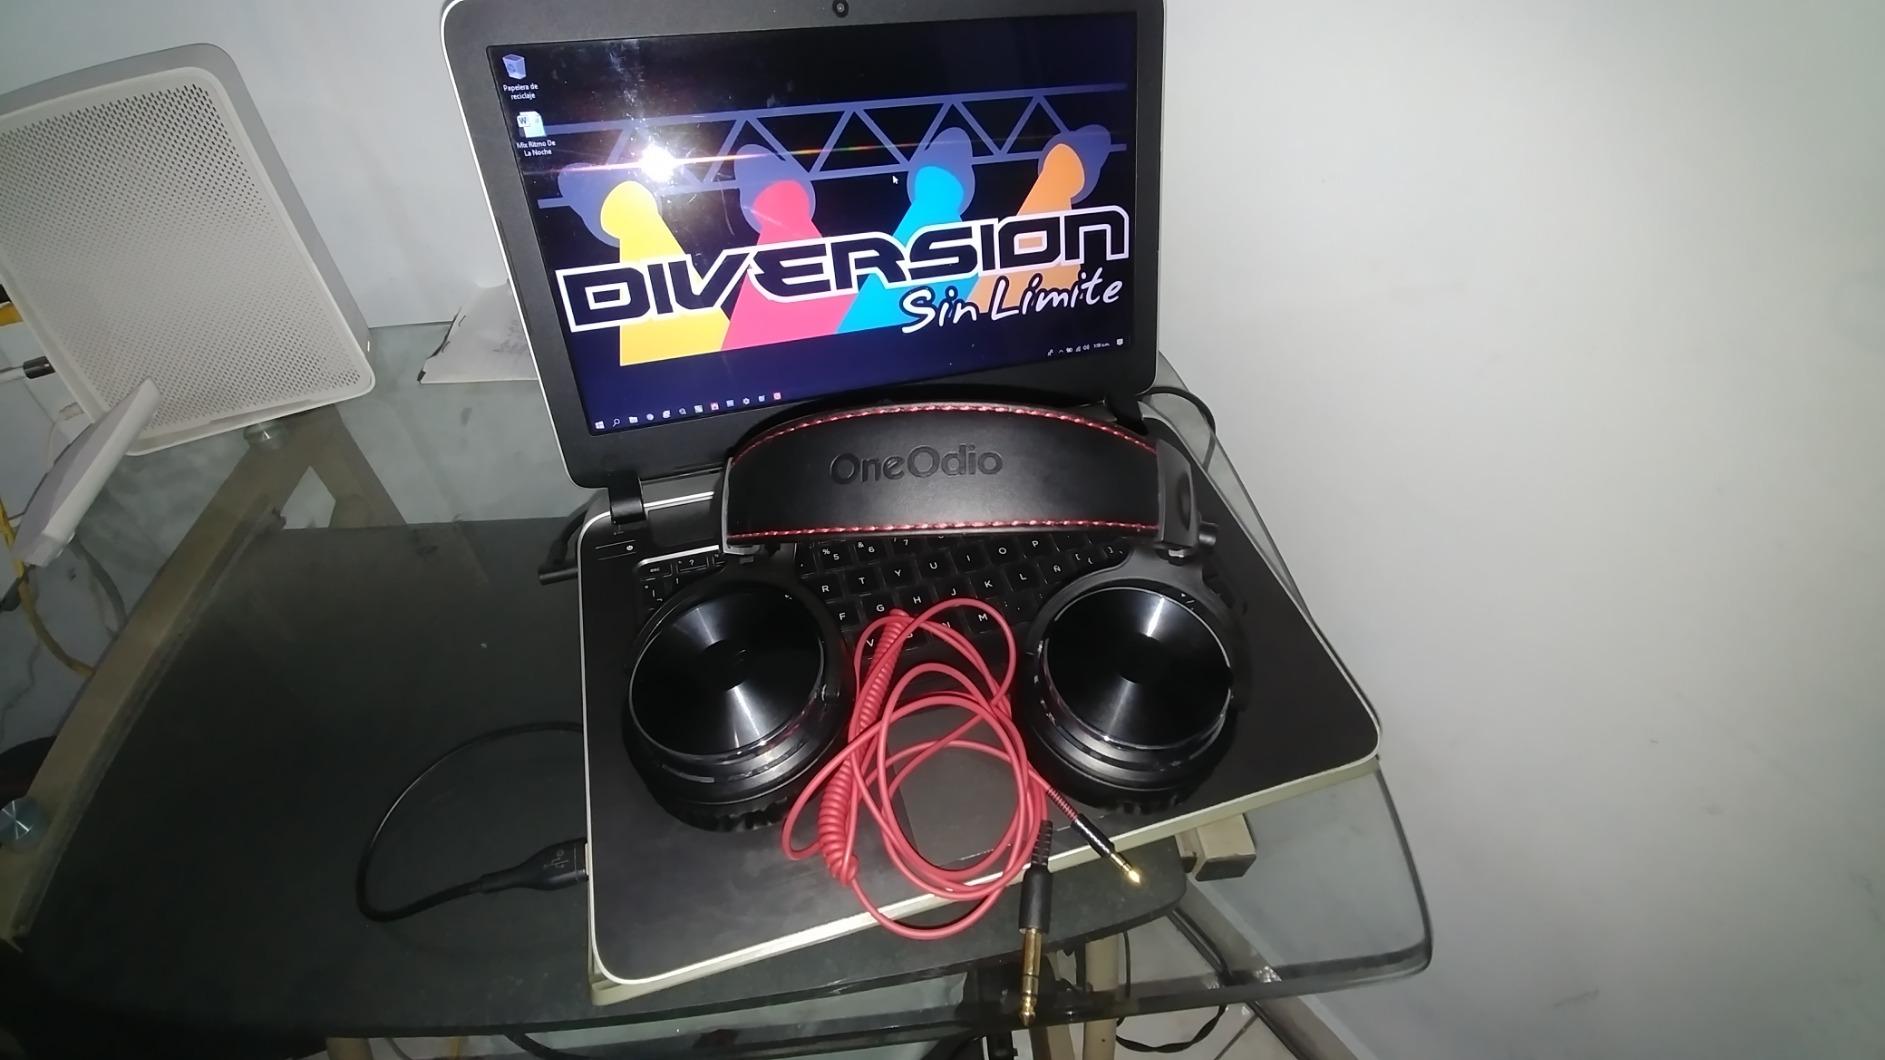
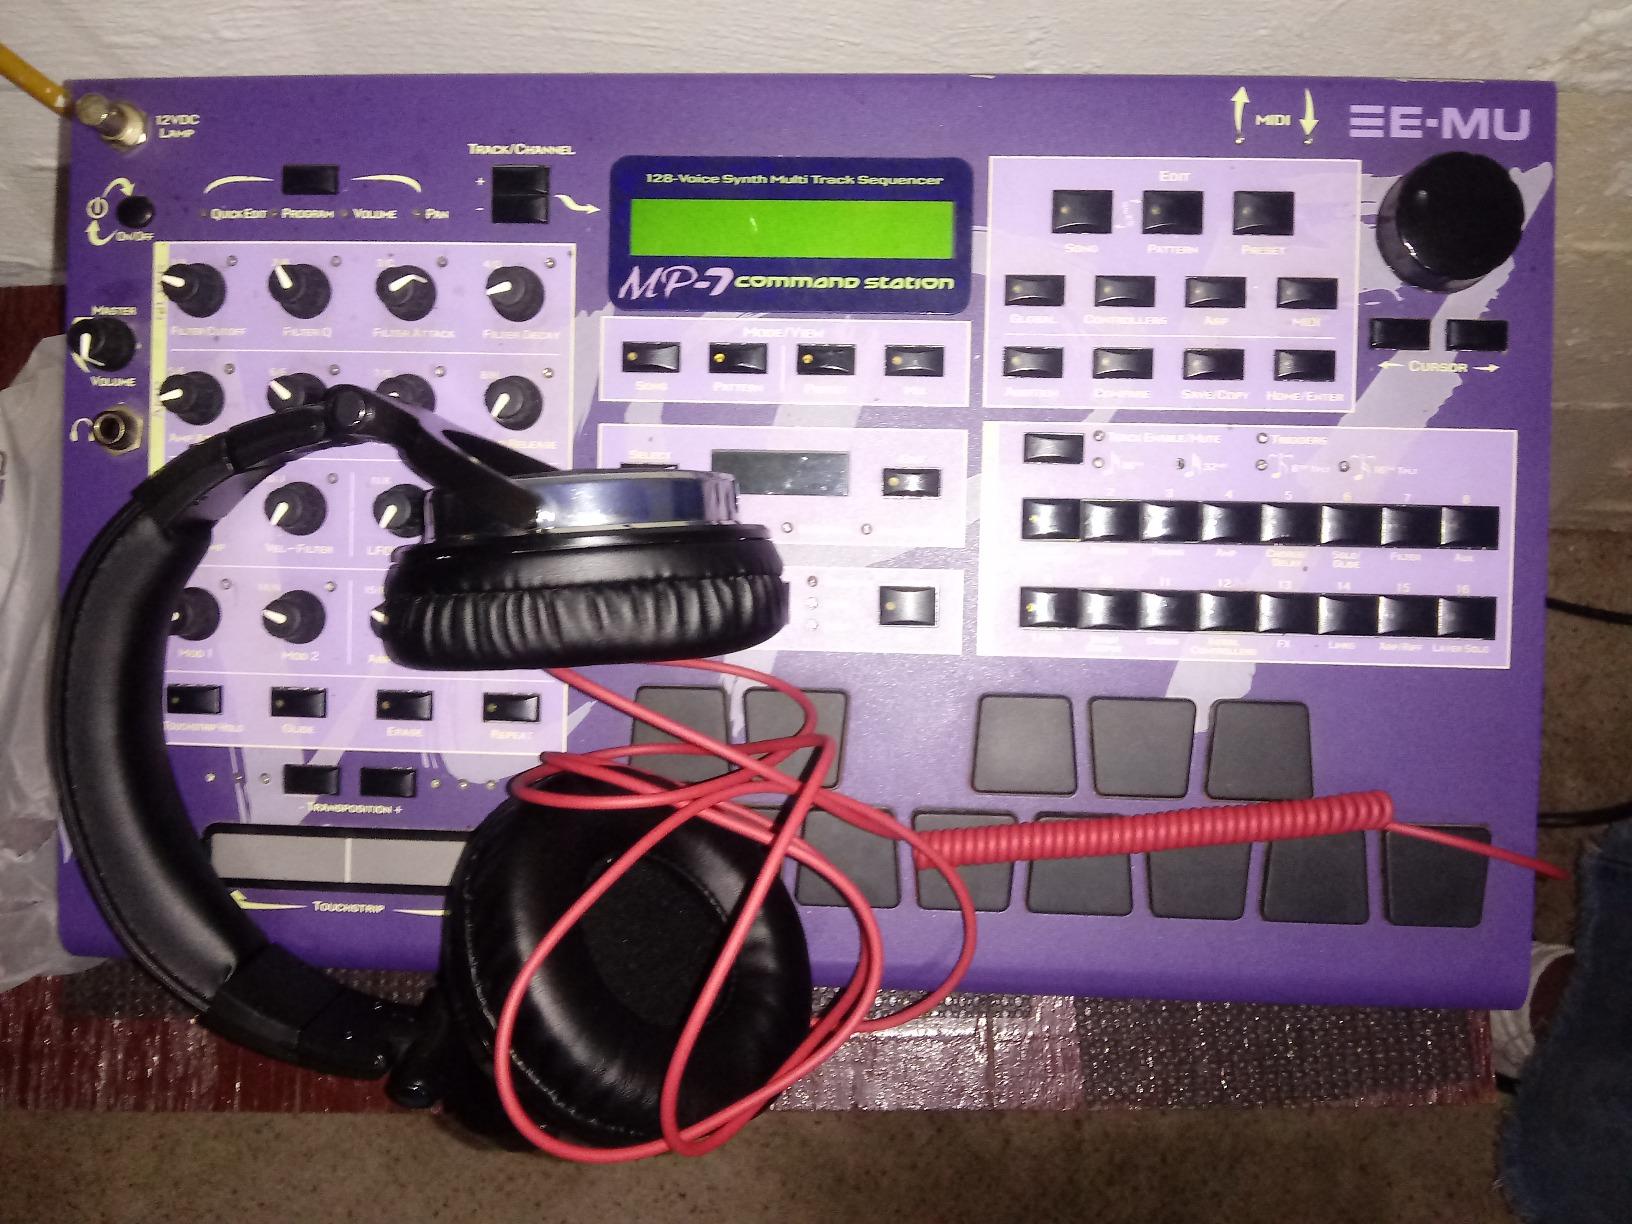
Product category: headphones
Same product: yes